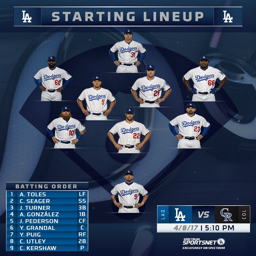
this issports team starting lineup for game vs. mountain range